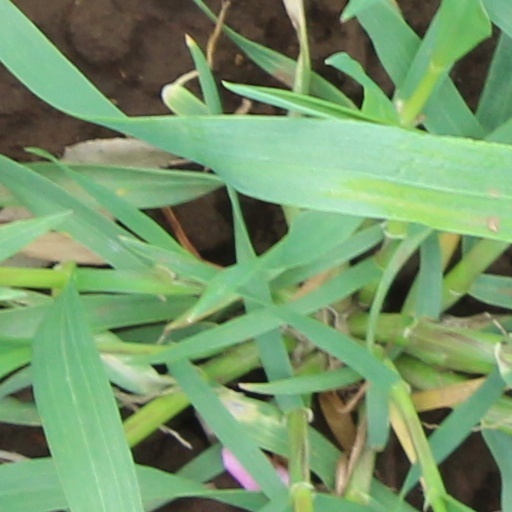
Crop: wheat